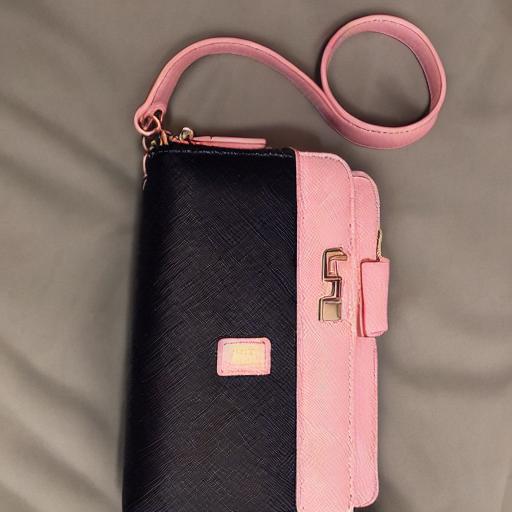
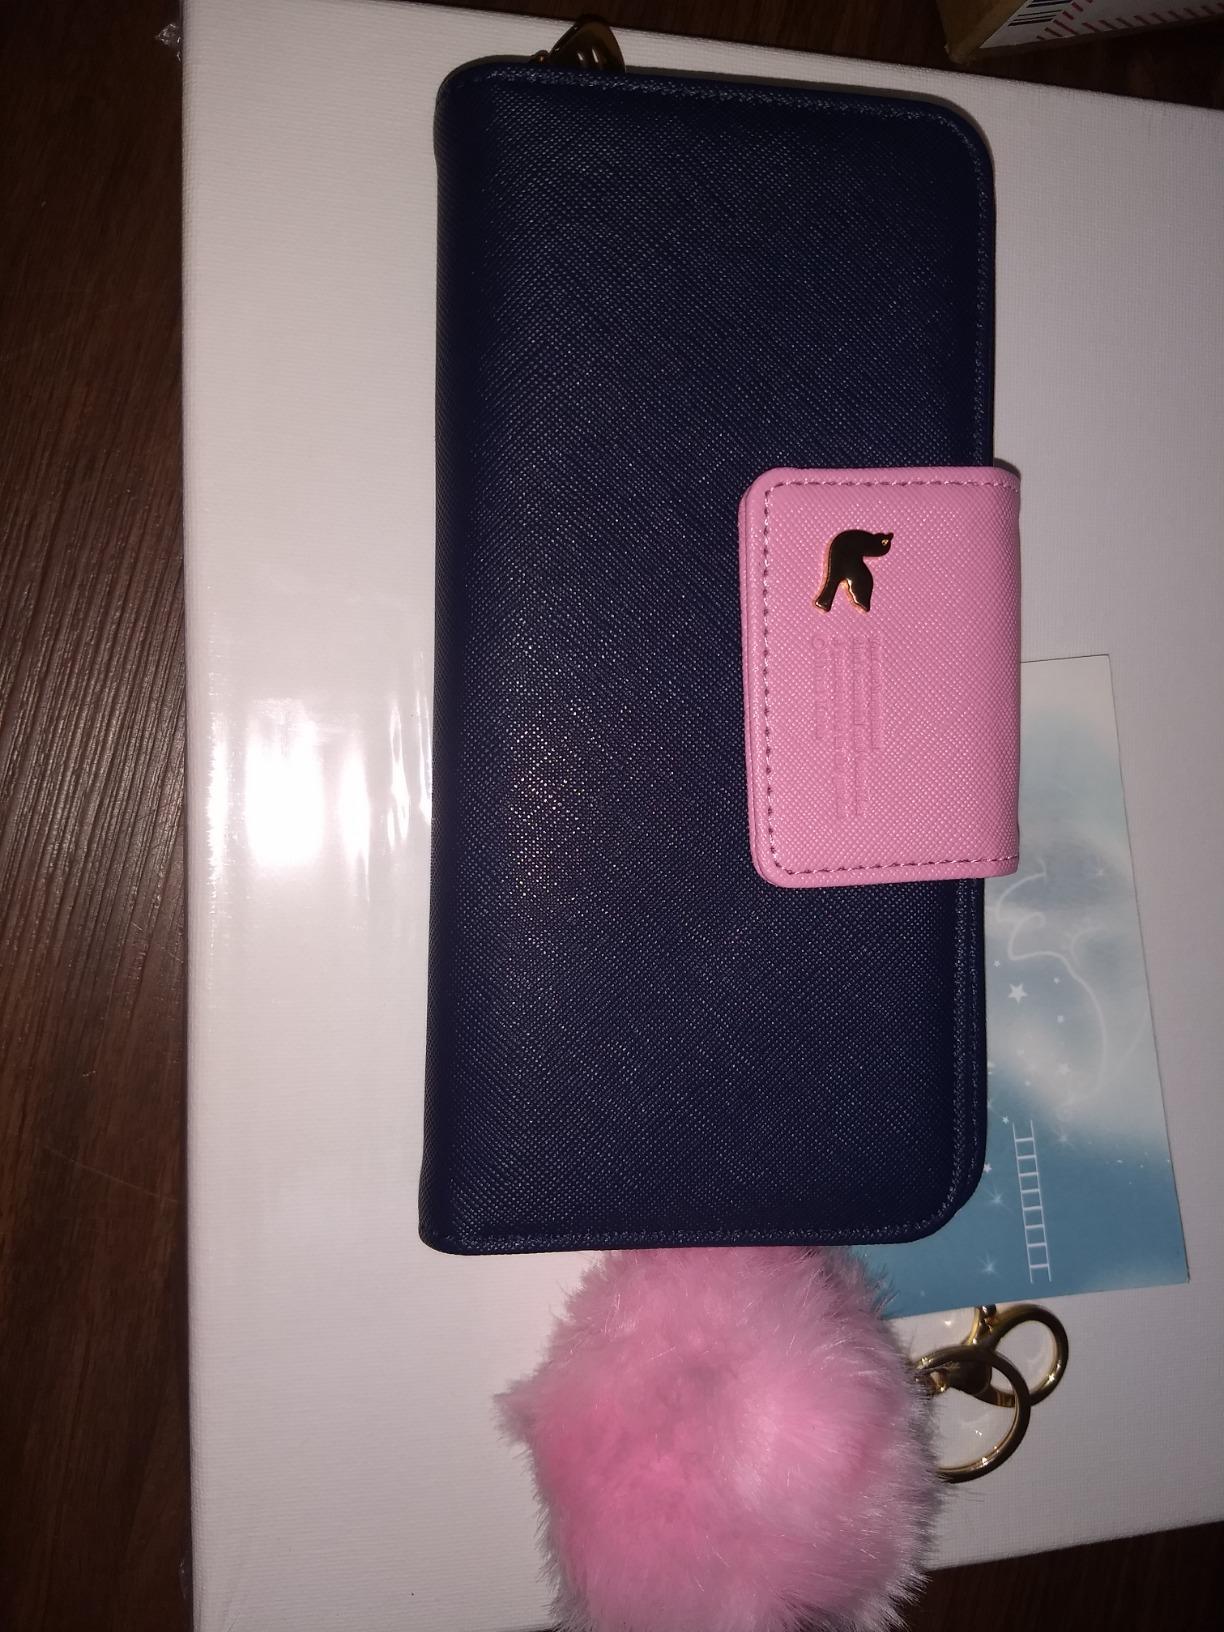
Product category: accessories_handbag
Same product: no